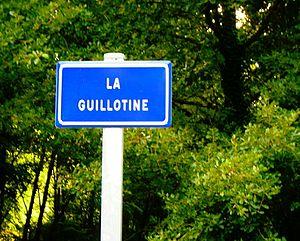
La Guillotine à Yzeures, lieu au carrefour de la rue des Availlons et de la rue des Gâtefers, au nom plutôt évocateur.
Yzeures-sur-Creuse est une commune française située à l’extrême sud du département d'Indre-et-Loire, en région Centre-Val de Loire.